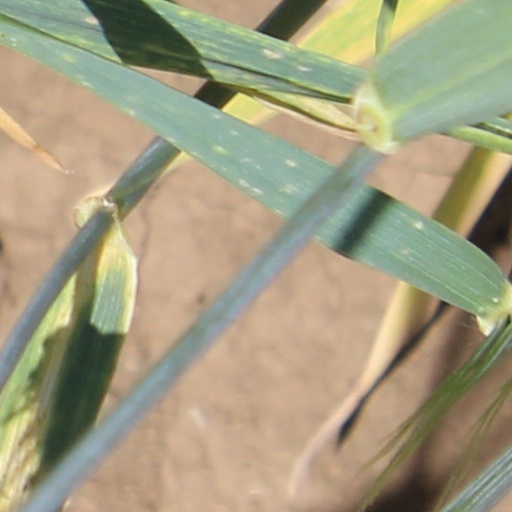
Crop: wheat